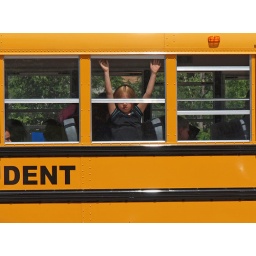
Kindergarten girl in process of opening window on school bus in La Crosse, Wisconsin.